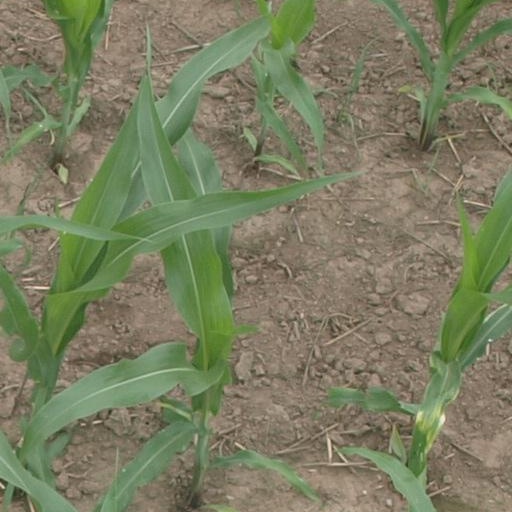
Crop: maize; corn